Daniel Striker House

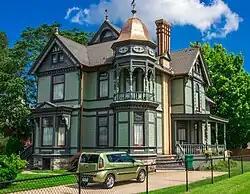

The Daniel Striker House is a private house located at 321 South Jefferson Street in Hastings, Michigan. It was listed on the National Register of Historic Places in 1972.